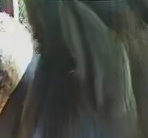
Face region: ears (position_of_ears)
Pain indicator: not_present